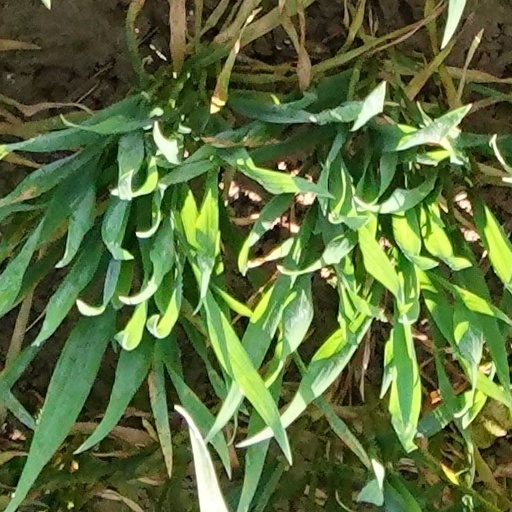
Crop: wheat